Hermann Bridge

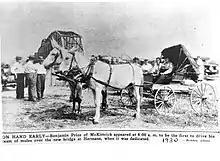
ON HAND EARLY - Benjamin Price of McKittrick appeared at 6:00 a.m. to be the first to drive his team of mules over the new bridge at Hermann, when it was dedicated. - Redden photo

The Hermann Bridge was a cantilevered truss bridge over the Missouri River at Hermann, Missouri, between Gasconade County, Missouri, and Montgomery County, Missouri. The bridge formerly carried Route 19 traffic and was closed on July 23, 2007, when the Christopher S. Bond Bridge was opened to traffic.